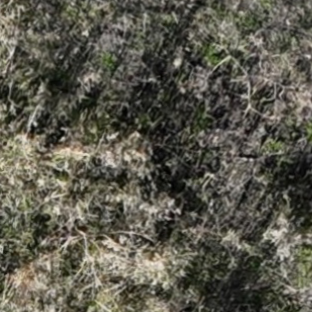
Month: october